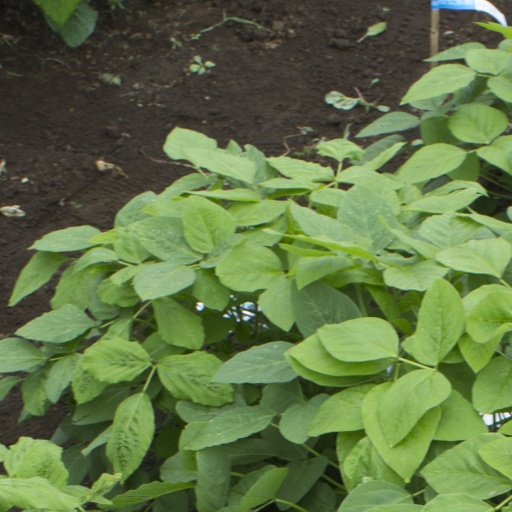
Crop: soybean